Roxbury Conglomerate

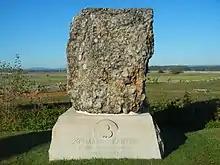
Monument to the 20th Massachusetts Infantry on the Gettysburg Battlefield made of Roxbury Conglomerate

The Roxbury Conglomerate, also informally known as Roxbury puddingstone, is a name for a rock formation that forms the bedrock underlying most of Roxbury, Massachusetts, now part of the city of Boston. The bedrock formation extends well beyond the limits of Roxbury, underlying part or all of Quincy, Canton, Milton, Dorchester, Dedham, Jamaica Plain, Brighton, Brookline, Newton, Needham, and Dover. It is named for exposures in Roxbury, in the Boston area. It is the Rock of the Commonwealth in Massachusetts.